Powlett River

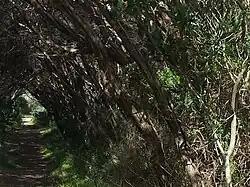
Dalyston's Powlett River Walking tracks

The Powlett River (Boonwurrung: Kugerungmome) is a perennial river of the West Gippsland catchment, located in the West Gippsland region of the Australian state of Victoria.